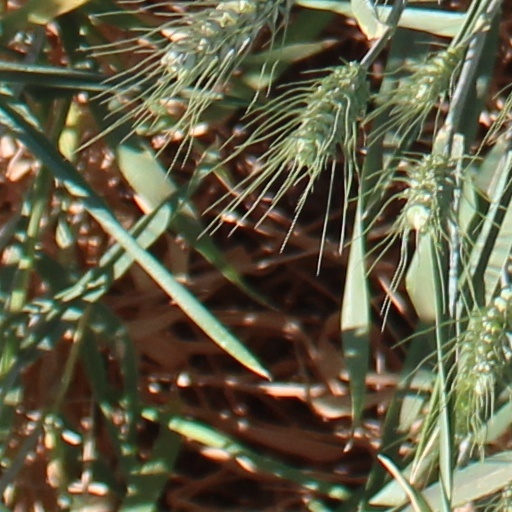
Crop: wheat